Trần Tế Xương

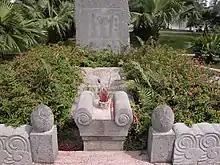
His tomb in Nam Định.

Trần Tế Xương (chu Han 陳濟昌) also known by the pen name Tú Xương (Mặc Trai, Mộng Tích, Tử Thịnh 11 June 1870 - 29 January 1907) was a Vietnamese poet and satirist. His poems and literary works frequently targeted the gallicization of the Vietnamese middle classes.